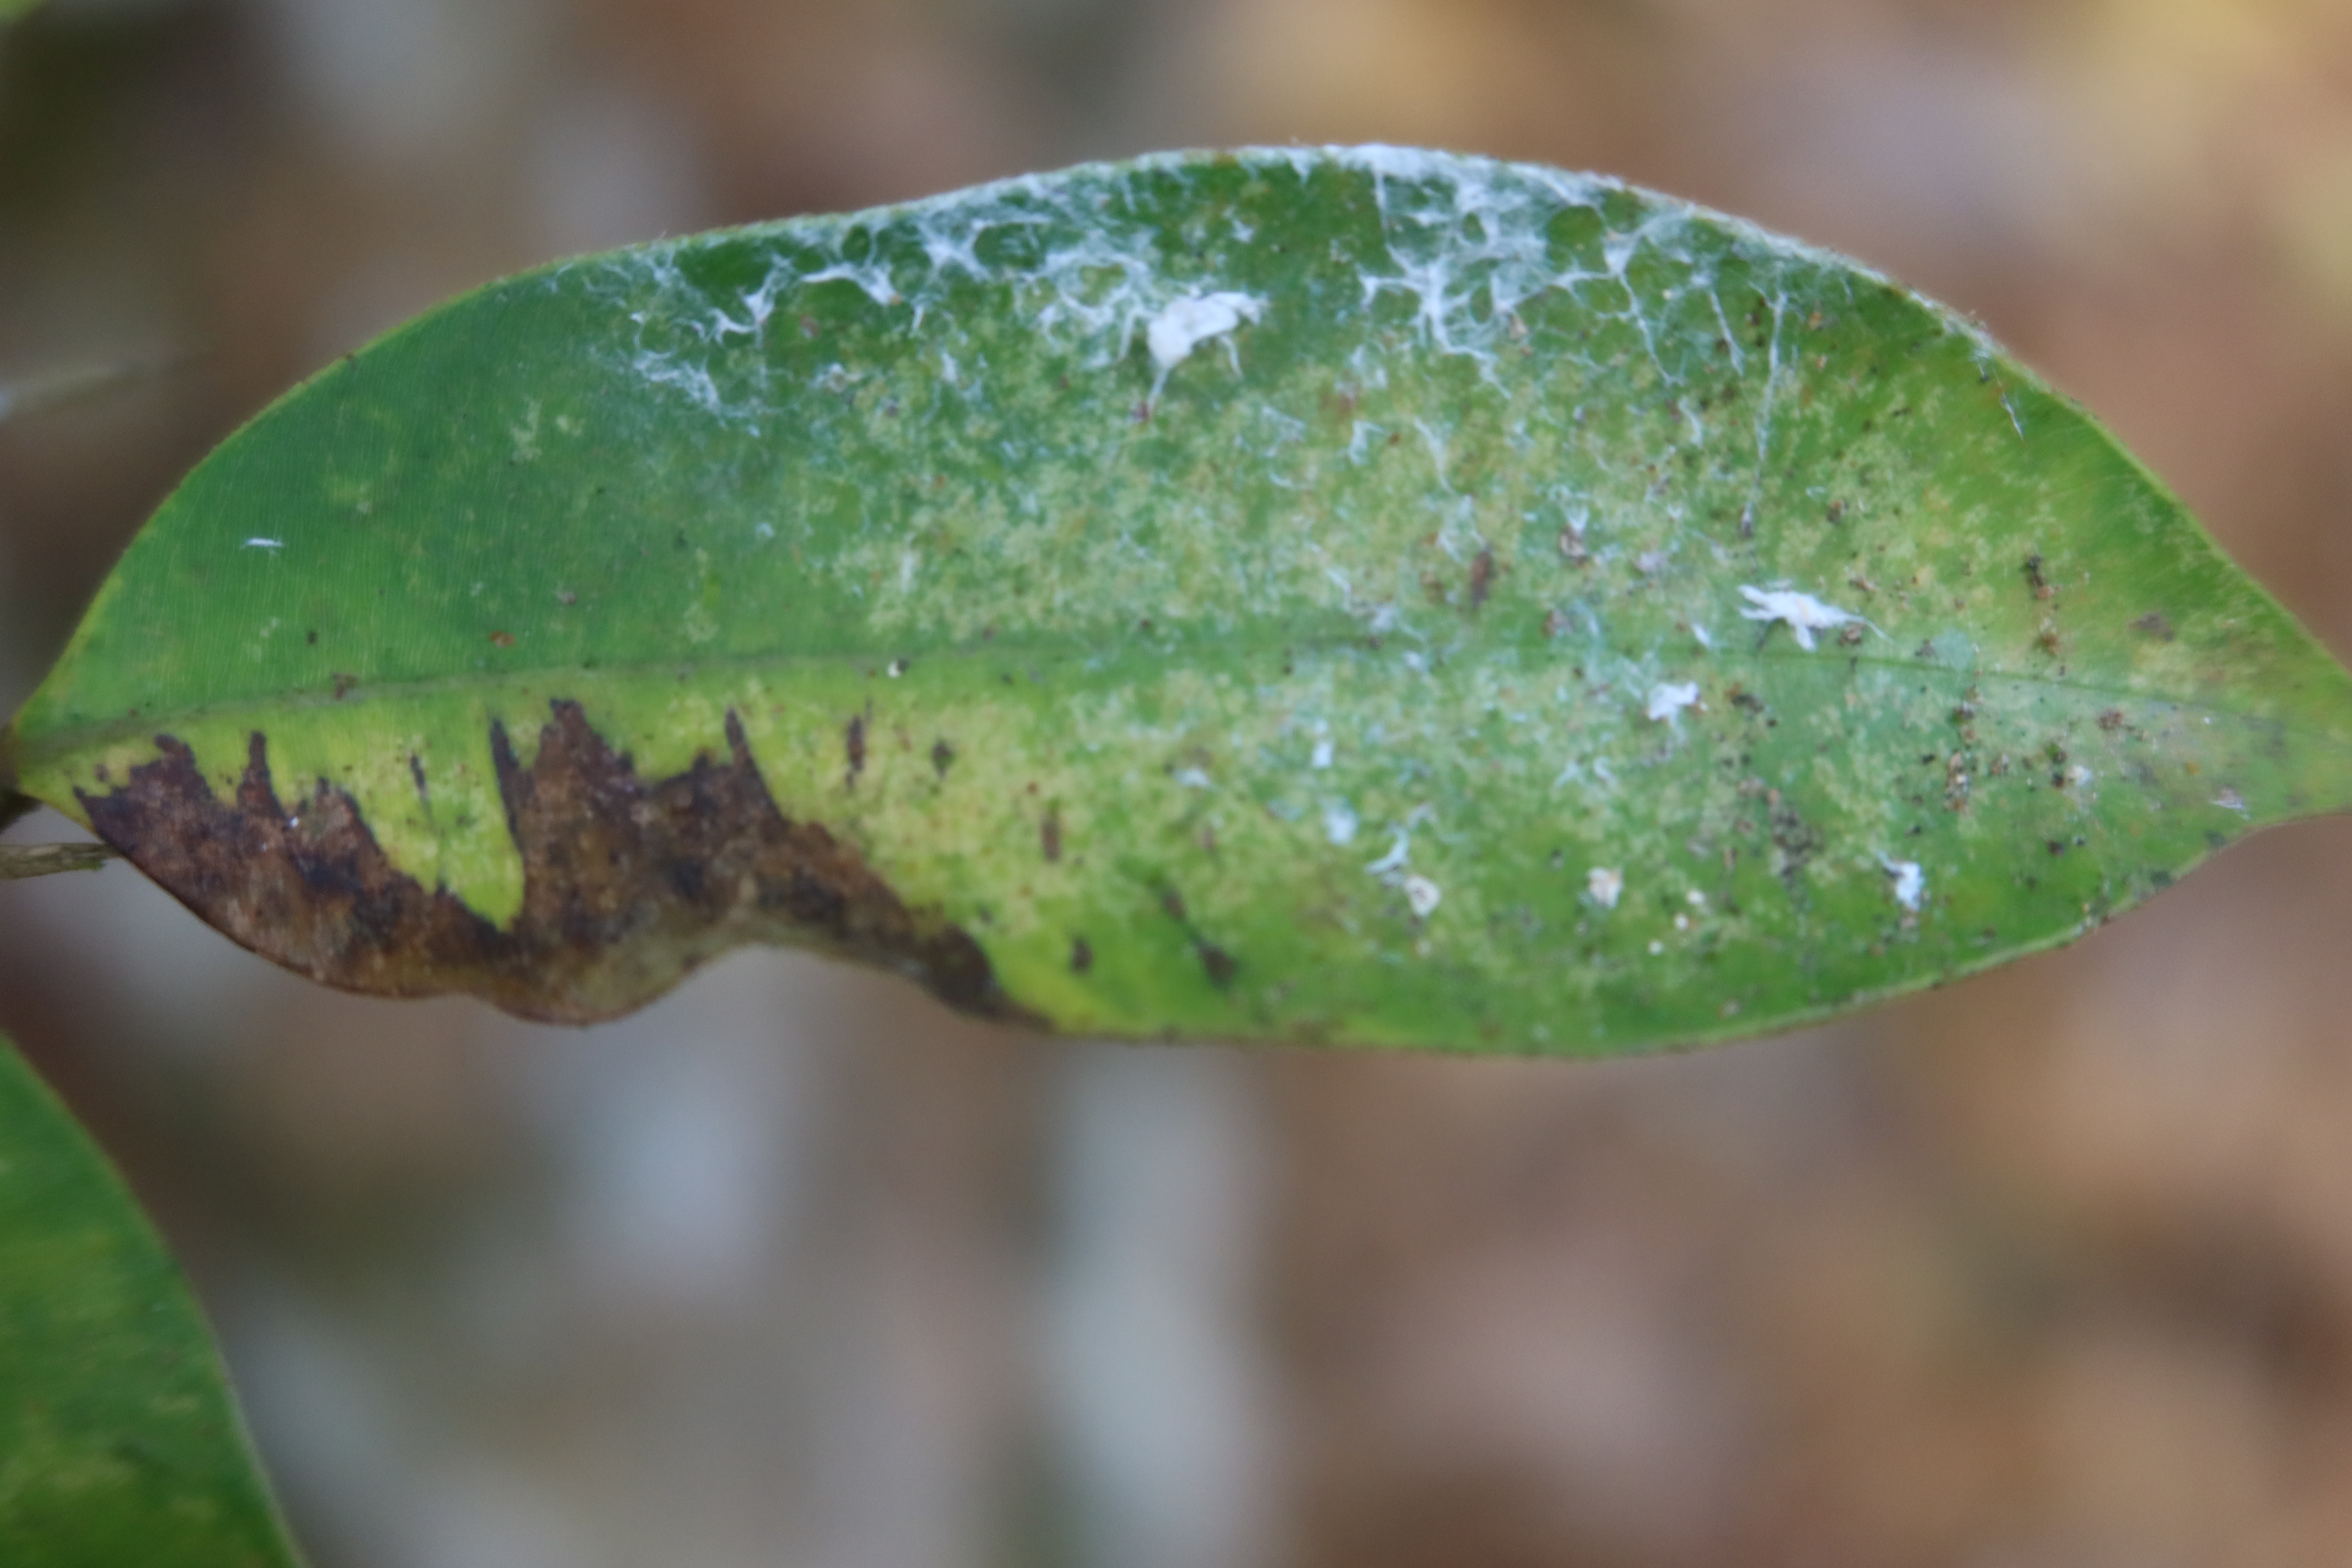
Label: Anthracnose